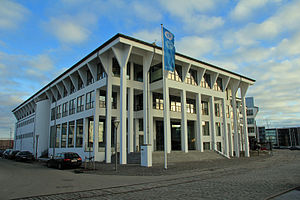
Nordhavnen / Kalkbrænderihavnen
Paustians Hus der er blevet fredet i 2012.
Paustians Hus i Nordhavnen, København der nu er fredet.
Nordhavnen eller Københavns Nordhavn er et havneanlæg ved Øresunds kyst, der blev anlagt i slutningen af 1800-tallet ved opfyldning i Svanemøllebugten nord for Københavns Frihavn. I dag danner området, der i alt er over 2 km² stort, rammen om størstedelen af Københavns Havns traditionelle aktivitet. I Nordhavnen findes færgelejer, containerterminal og fisketorv, ligesom der er mange lagre og industrielle virksomheder. Nordhavnen rummer desuden Danmarks største lystbådehavn.